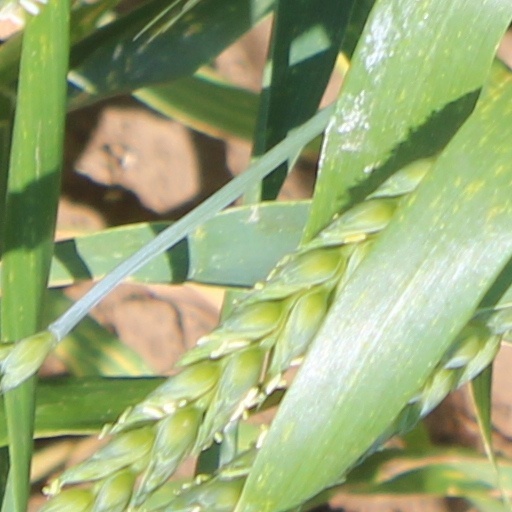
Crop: wheat